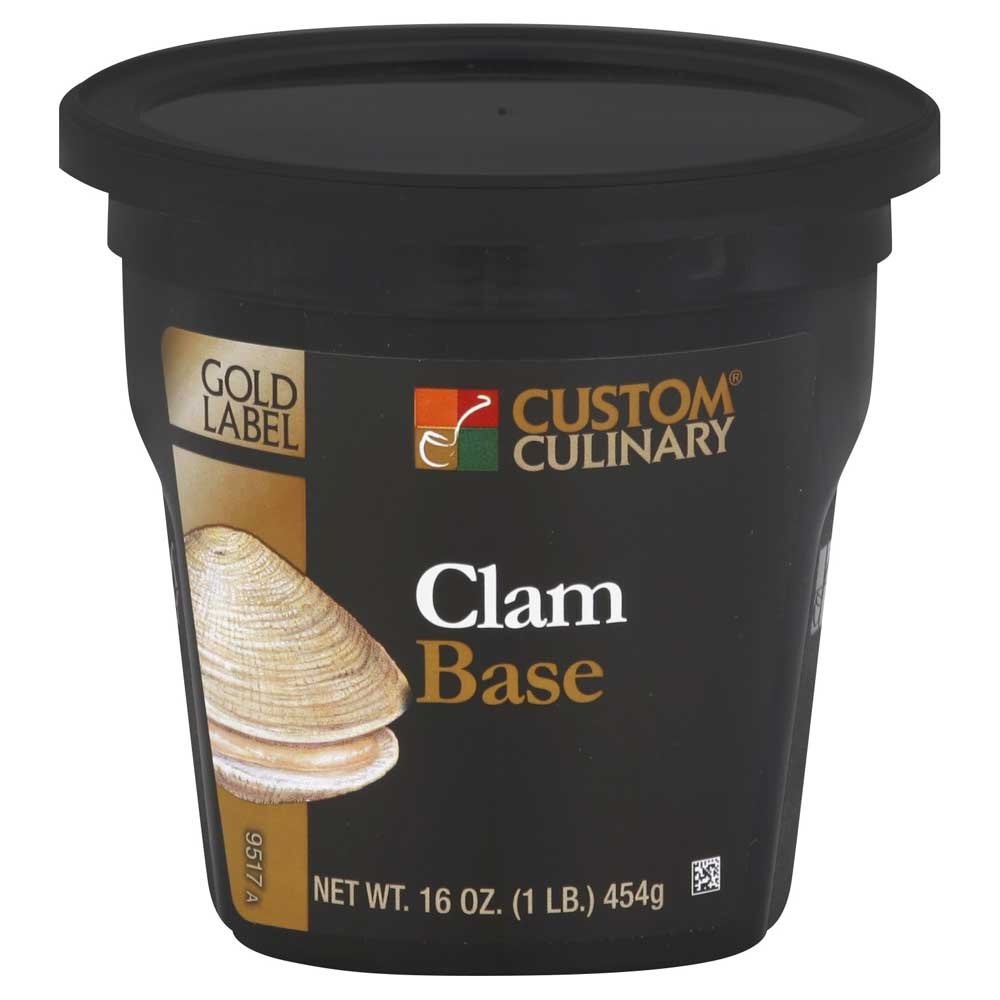
Item Name: Custom Culinary Gold Label Clam Base, 1 Pound -- 6 per case.
Product Description: Custom Culinary Gold Label Clam Base, 1 Pound -- 6 per case. Best in class and extaordinarily authentic fresh clam flavor is what operators get with this meat first, no MSG added clam base. Unmatched and perfect for clam chowders and other signature dishes. No MSG Added
Value: 6.0
Unit: Count

Price: 32.09